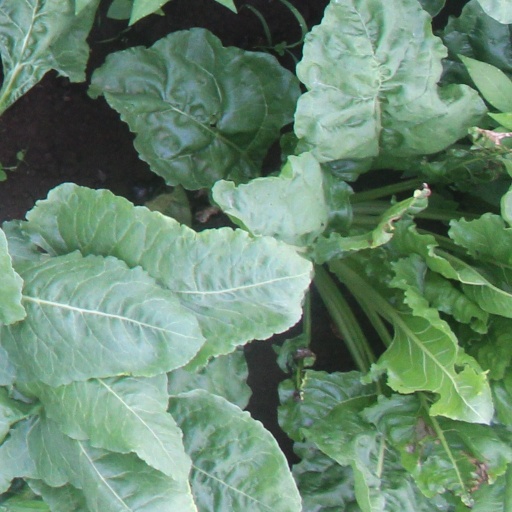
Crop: sugar beet